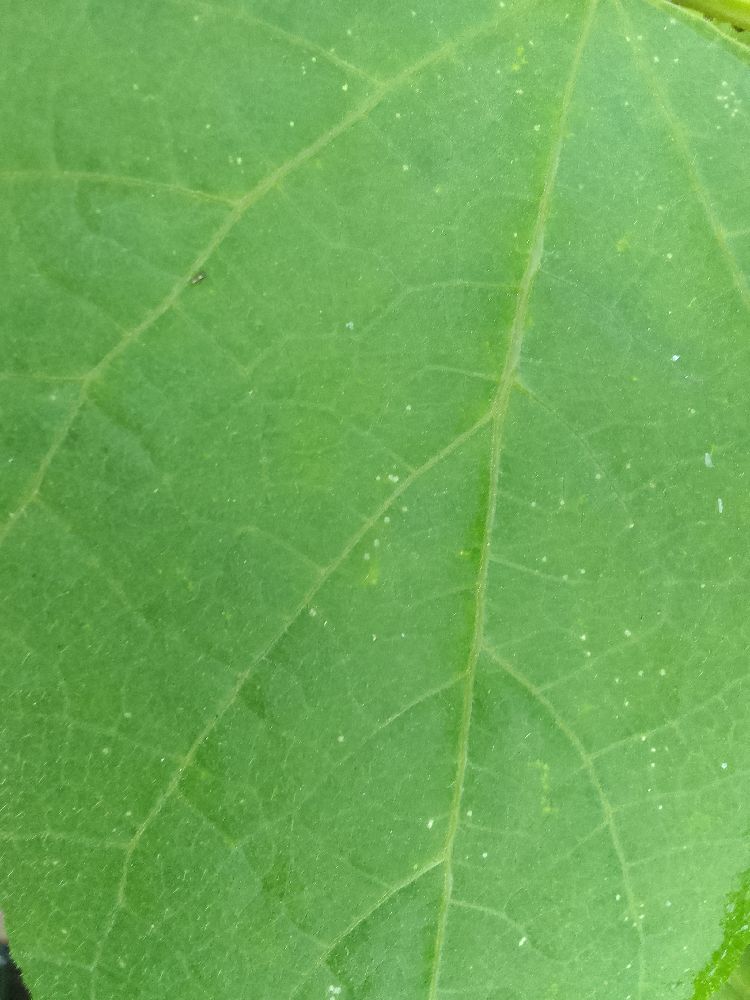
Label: healthy